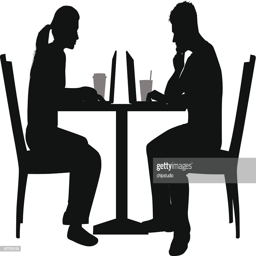
a silhouette of a couple using a laptop : vector art